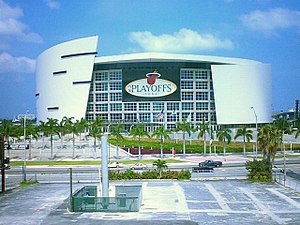
American Airlines Arena
American Airlines Arena
American Airlines Arena er en sportsarena i Miami i Florida, USA, der er hjemmebane for NBA-holdet Miami Heat. Arenaen har plads til ca. 20.000 tilskuere, og blev indviet den 31. december 1999.